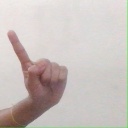
अक्षर: ए